Giuseppe Palanti

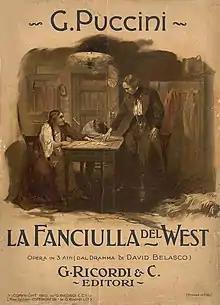
Poster advertising "La Fanciulla del West", 1911

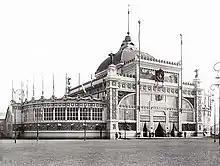
The Italian pavilion at the Exposición Internacional del Centenario in Buenos Aires, Argentina.

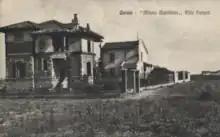
Villa Palanti in Milano Marittima, 1920s

Palanti continued to design and illustrate the covers of sales catalogues for Milanese department stores from 1901 to 1912, working for the Italian Cooperative Union. From 1902, he began working with the Teatro alla Scala as a costume and set designer, as well as designing advertising posters until 1916. His work included among other things design for the first performance of Madame Butterfly by Giacomo Puccini in 1904. He also provided set and costume design for the 1905–06 opera season including The Marriage of Figaro and the La Dama di Picche; Simon Boccanegra in 1910–11, Romeo and Juliet and L'Armida; Don Carlos in 1912; Oberon in 1913; and La Battaglia di Legnano in 1916. He produced notable posters for performances of La fanciulla del West (1911), Isabeau (1912), and Parsifal (1914). In 1907 he became adjunct professor at the Academy's School of Ornament and at the Higher School of Applied Art to Industry ("Scuola superiore d'Arte Applicata all'Industria") and from 1913 he replaced Ludovico Pogliaghi in the special decoration school at the Brera Academy. In 1902, he collaborated with the architect Gaetano Moretti to design furniture which was presented in Turin, and later in 1907 his work was used to decorate the Palazzo di Giustizia. In 1906, he was asked to design a series of postcards for the Milan International World Fair. He would go on to participate in both the Centennial International Exposition in Buenos Aires, decorating the façade of the Italian pavilion, and the Brussels International Exposition decorating the ceiling the Italian pavilion in 1910.